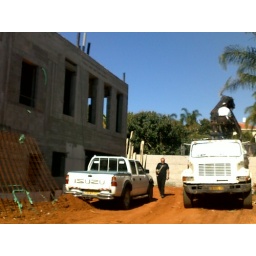
the south side of the house: the smaller truck is blocking the bottom bedroom windows, and above it are the top bedroom windows